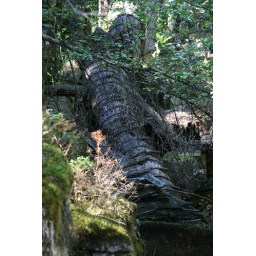
The remaining parts of a old power plant operated by water power.